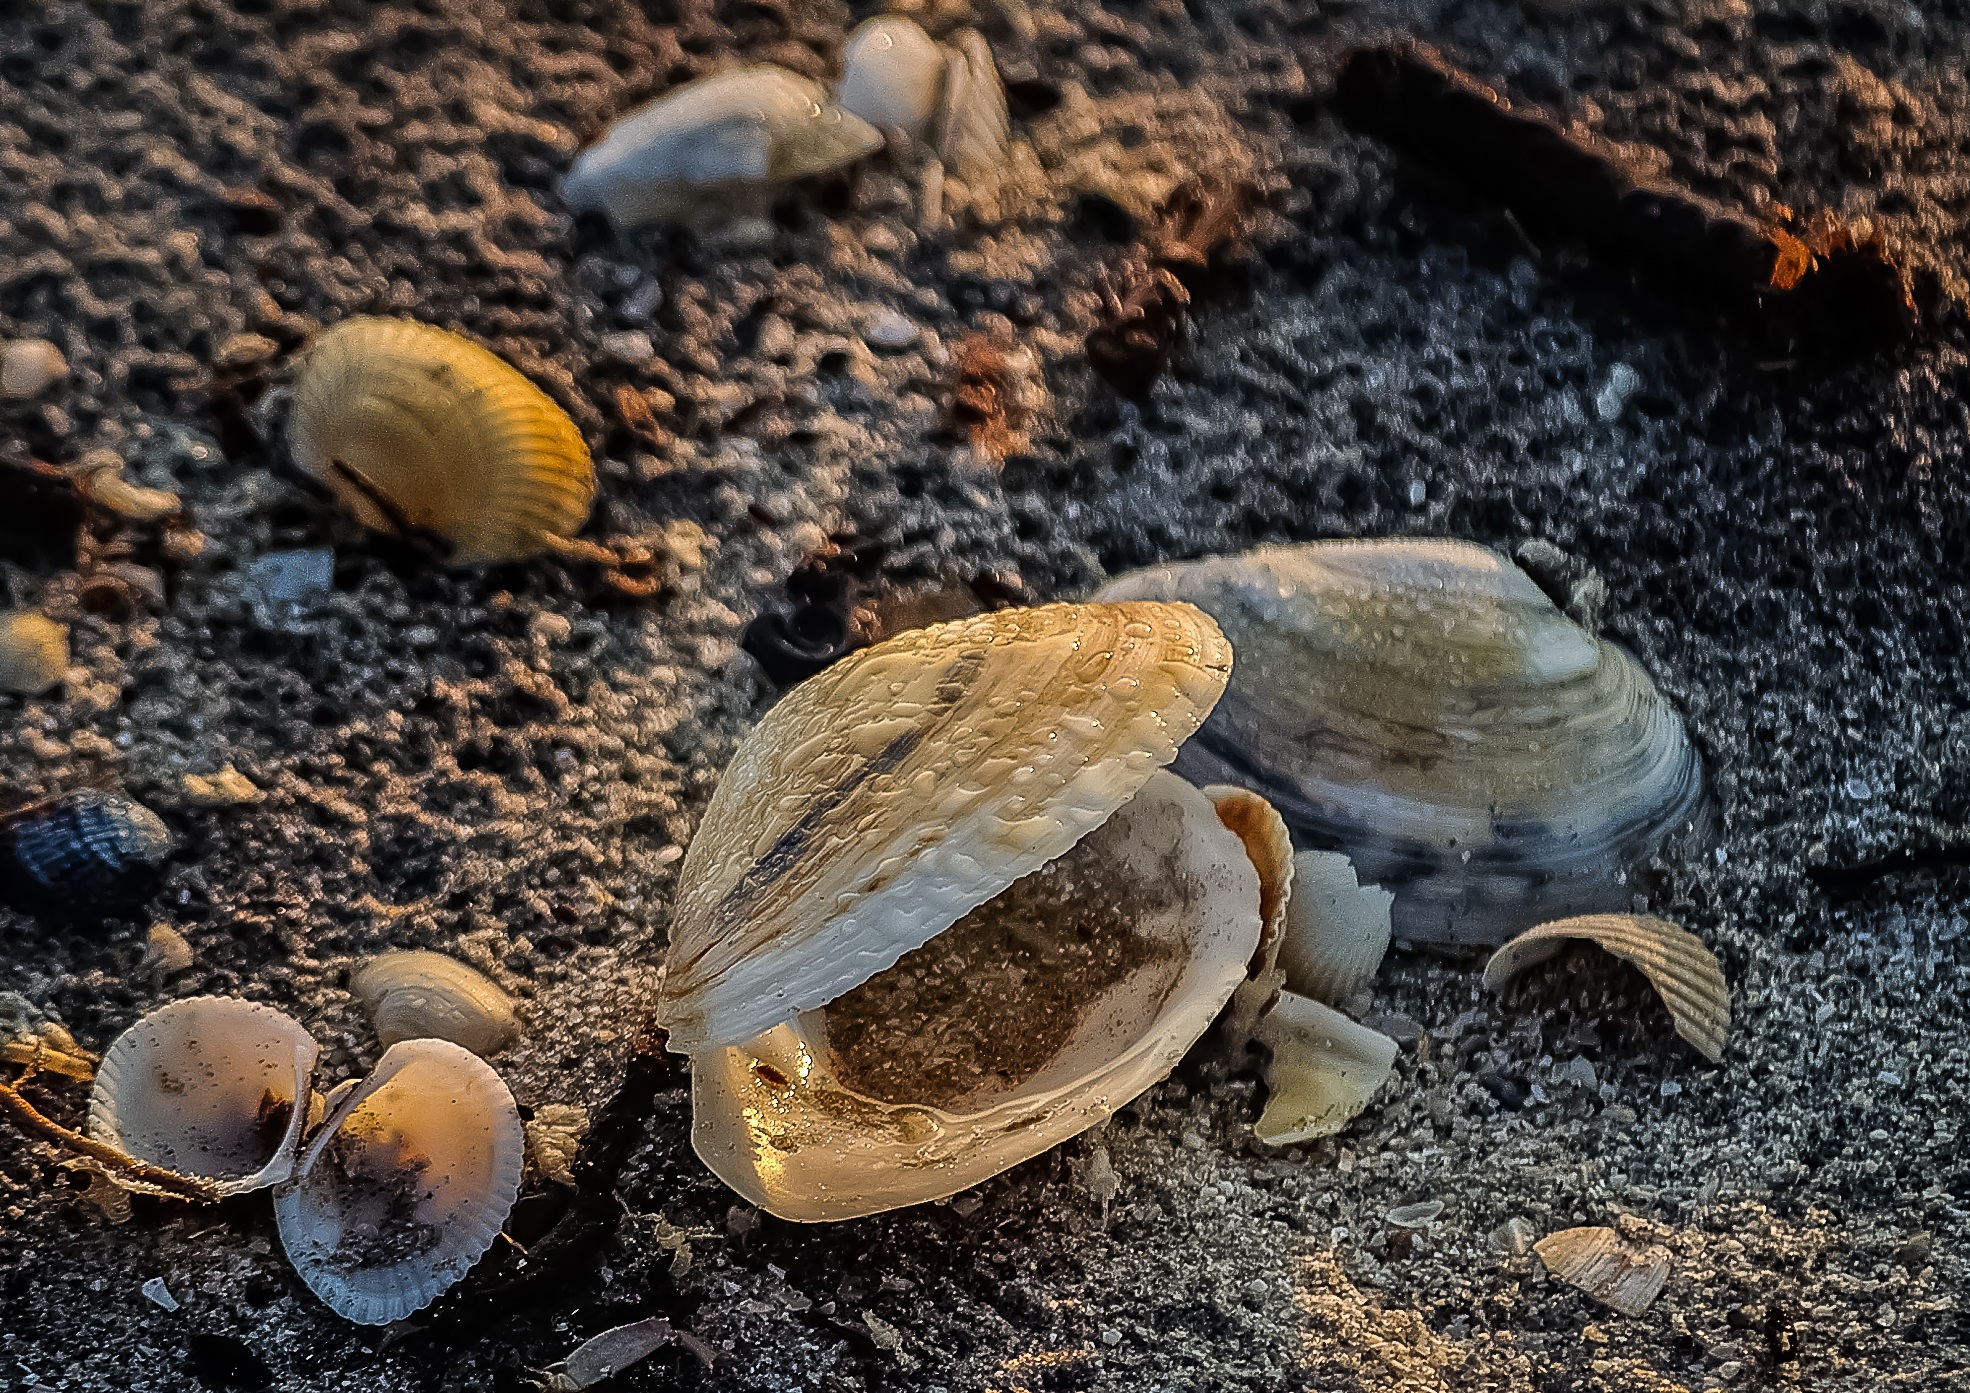
beach, nature, sand, wood, leaf, wildlife, food, biology, autumn, shellfish, fauna, invertebrate, seashell, mussel, close up, macro photography